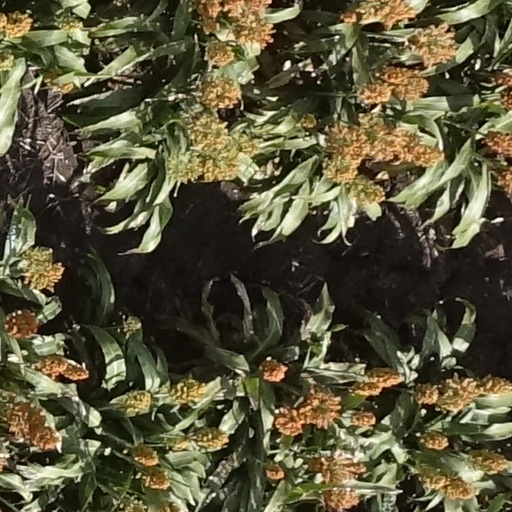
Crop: sorghum